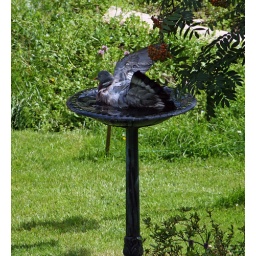
A large pigeon in our small bird bath.